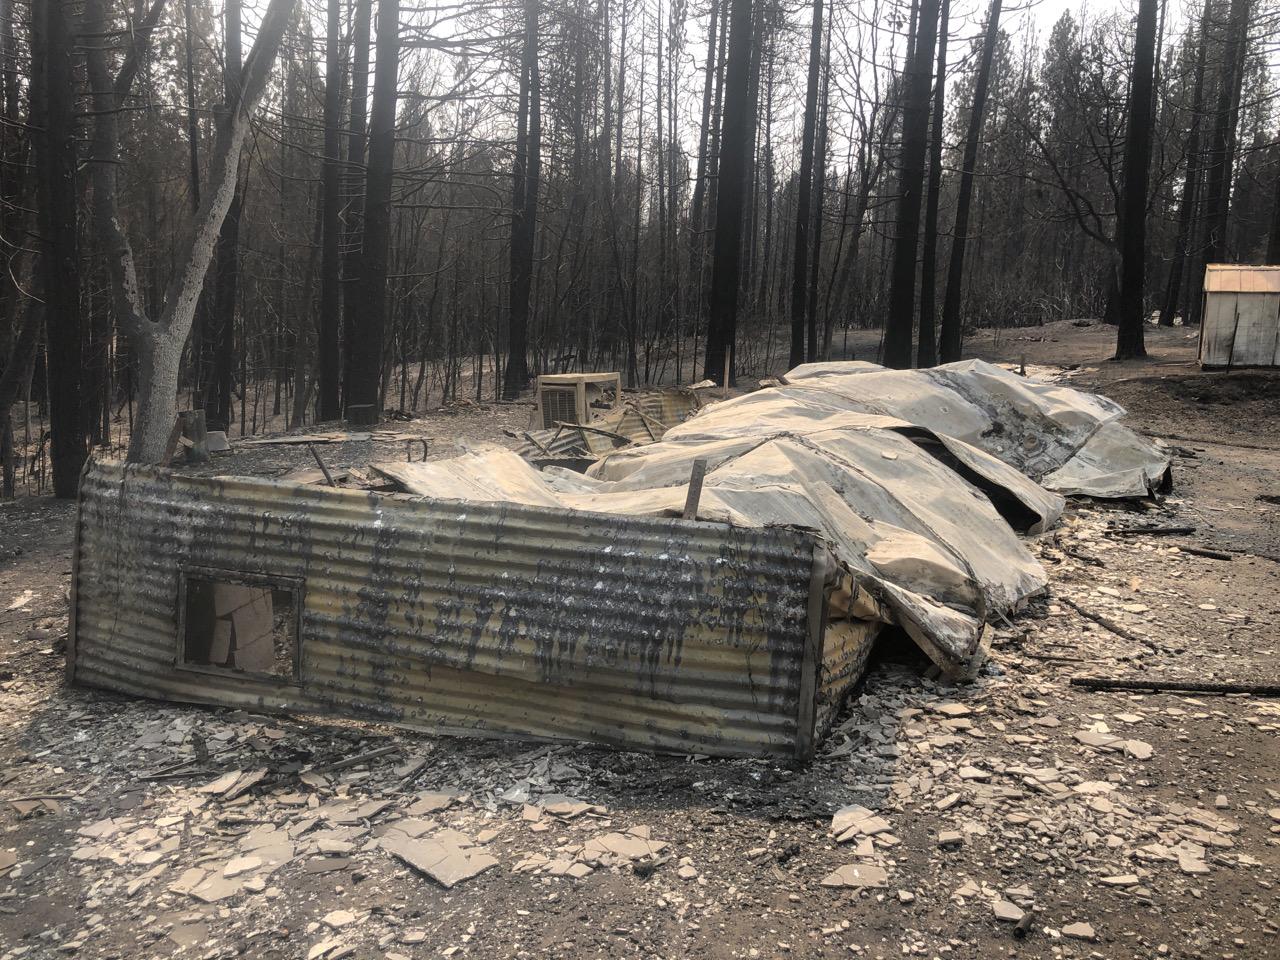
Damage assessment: destroyed